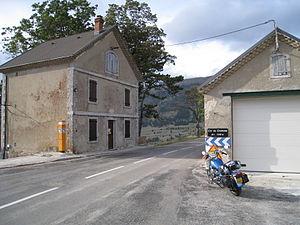
Glandage est une commune française située dans le département de la Drôme, en région Auvergne-Rhône-Alpes.
Le col de Grimone à 1 319 mètres d'altitude relie Châtillon-en-Diois à l'ouest et Lus-la-Croix-Haute au sud-est.